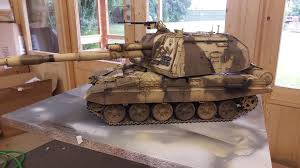
Label: 2S19_MSTA